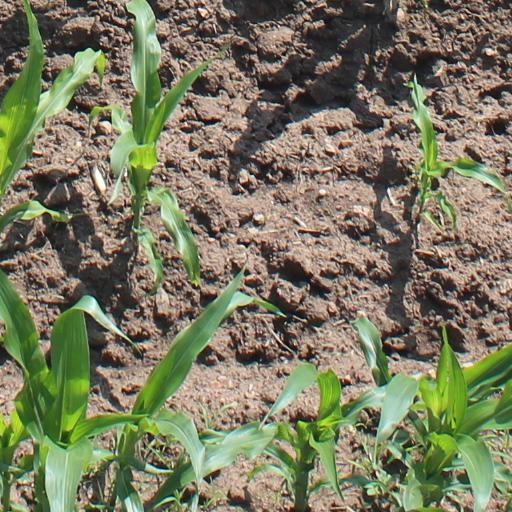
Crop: maize; corn